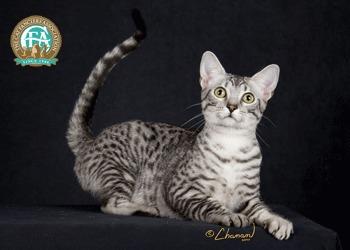
Breed: Egyptian Mau